Joe Casey (singer)

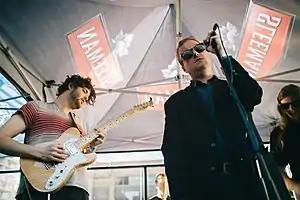
Casey performing live with Protomartyr in 2016

Joseph Kevin Barry Casey (born January 31, 1977) is an American musician based out of Detroit, best known as the lead vocalist and lyricist of post-punk band Protomartyr. He is known for his distinctive vocal style, "anti-charisma[tic]" stage presence, and sardonic, literary lyrics which often incorporate philosophical themes. He is also responsible for creating the band's visual aesthetic.